Alarmstange

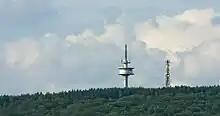
Telecommunication towers on the Alarmstange

The Alarmstange, at , is the highest point in the Montabaur Heights, a hill ride on the southwestern edge of the Westerwald. It lies near Horressen in the county of Westerwaldkreis in the German state of Rhineland-Palatinate. Together with the Köppel and the Lippersberg, the Alarmstange forms the centre of the ridge, on which is the largest contiguous woodland area in the Westerwald.